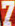
Number: 7